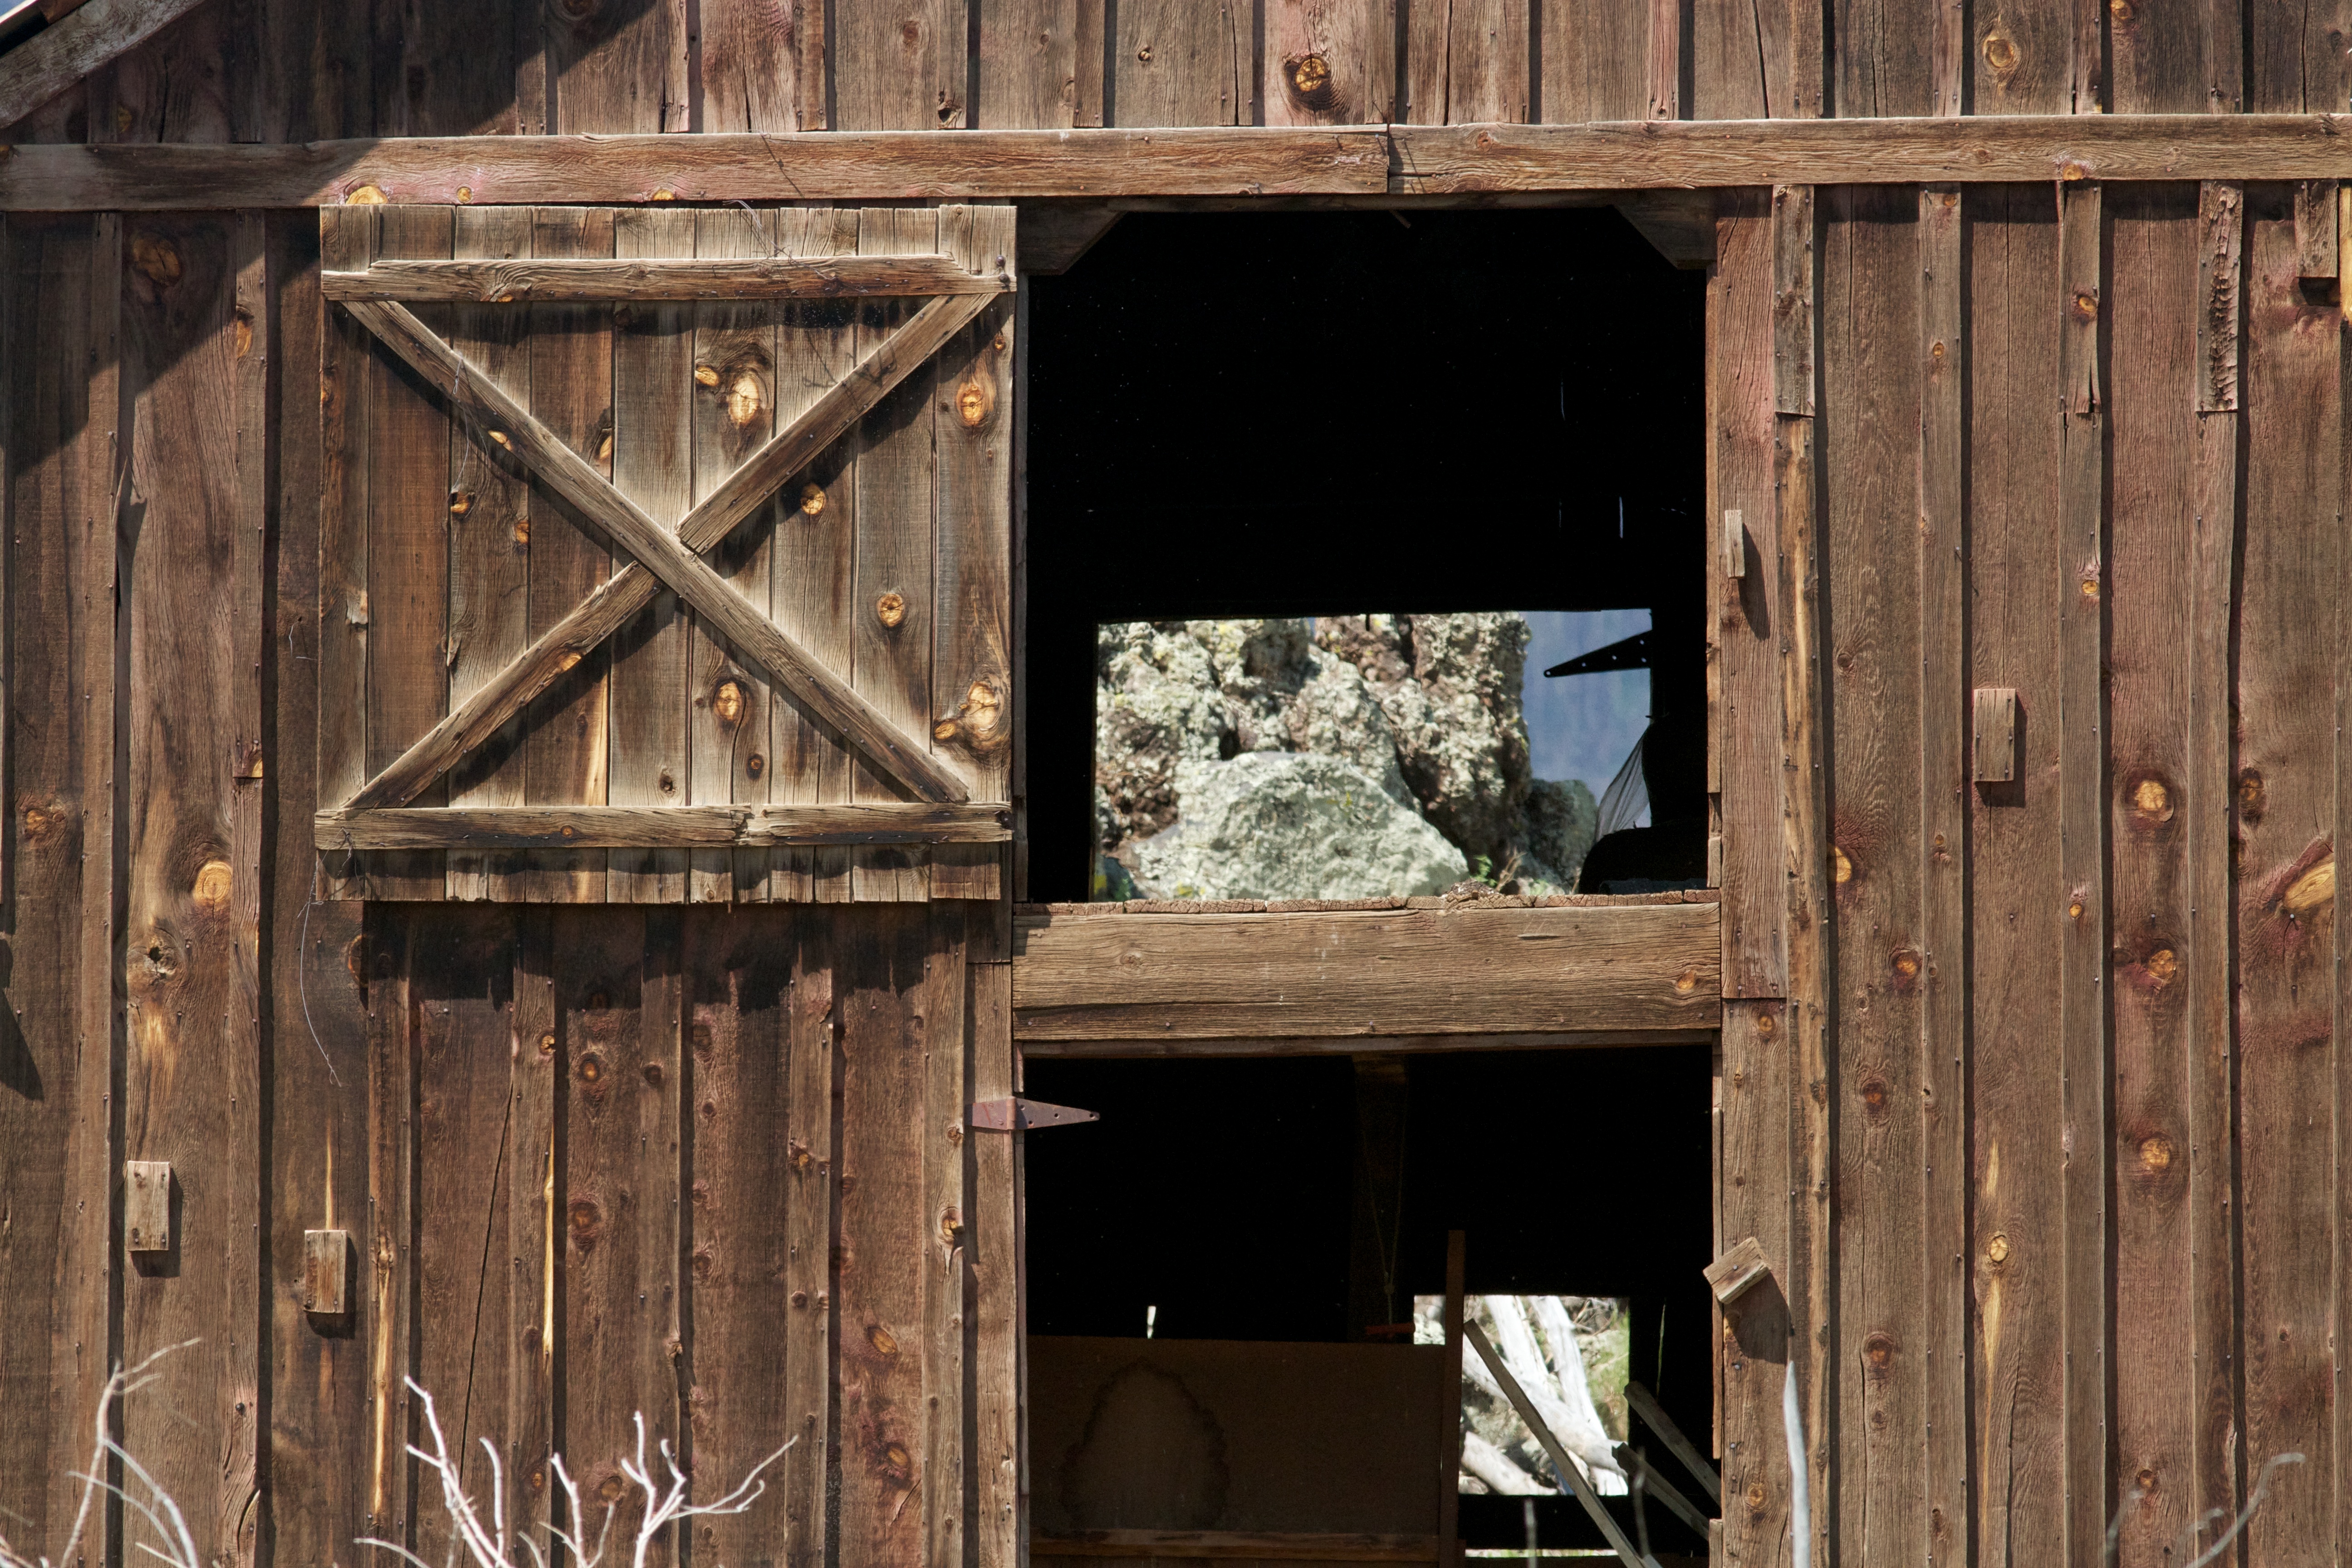
architecture, wood, house, window, building, barn, home, shed, beam, shack, cottage, log cabin, outdoor structure